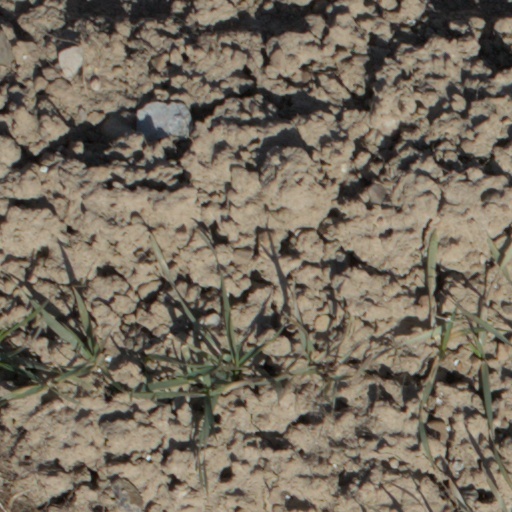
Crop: wheat